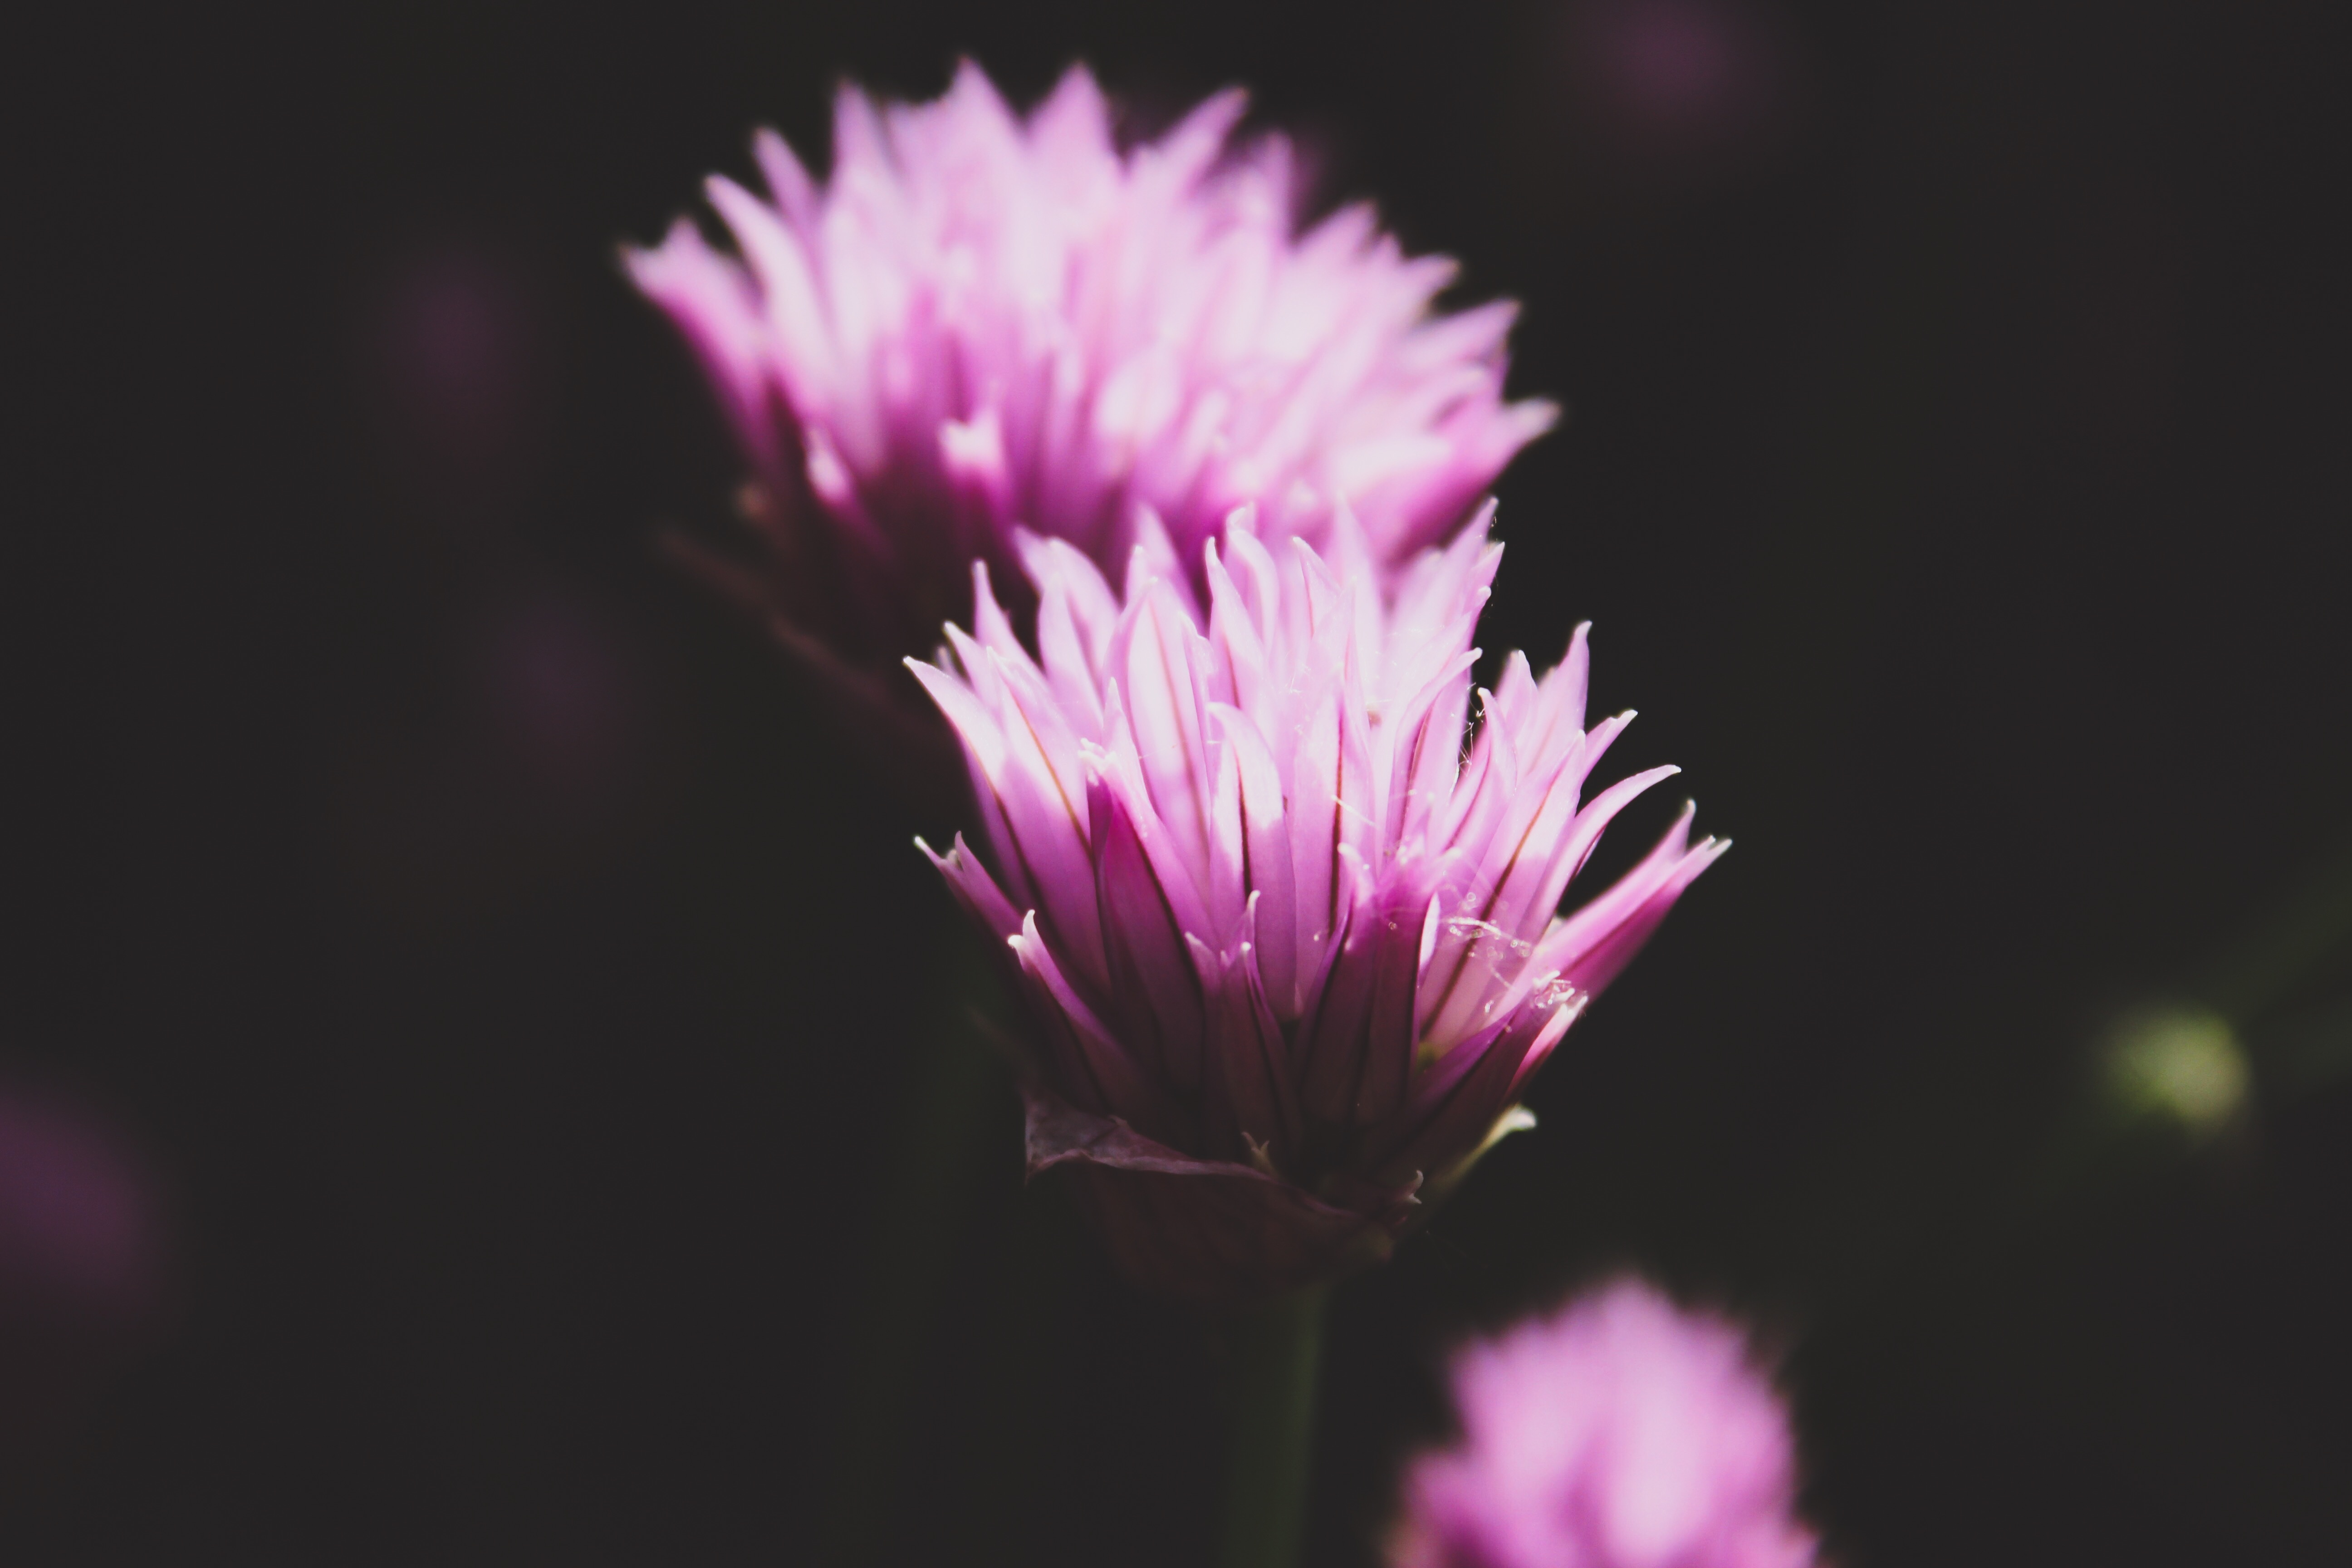
nature, blossom, plant, photography, flower, purple, petal, floral, pollen, pink, flora, clover, wildflower, close up, thistle, macro photography, flowering plant, daisy family, plant stem, land plant